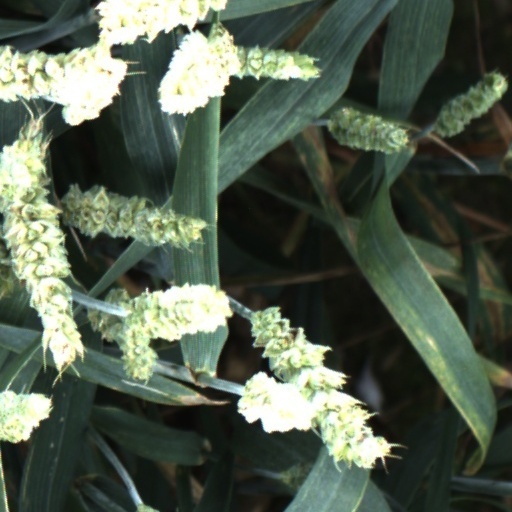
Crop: wheat